Fontan procedure

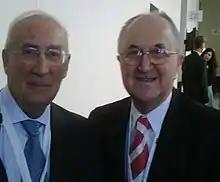
Francis Fontan (left) and Guillermo Kreutzer (right) in 2009

The Fontan procedure was initially described in 1971 by Dr. Francis Fontan (1929–2018) from Bordeaux, France. Prior to this, the surgical treatment for tricuspid atresia consisted of creating a shunt between a systemic artery and the pulmonary artery (Blalock-Taussig shunt) or the superior vena cava and the pulmonary artery (Glenn shunt). These procedures were associated with high mortality rates, commonly leading to death before the age of one year. In an attempt to improve this, Fontan was engaged in research between 1964 and 1966 endeavouring to fully redirect flow from the superior and inferior vena cavae to the pulmonary artery. His initial attempts in dogs were unsuccessful and all experimental animals died within a few hours; however, despite these failures, he successfully performed this operation in a young woman with tricuspid atresia in 1968 with Dr. Eugene Baudet. The operation was completed on a second patient in 1970, and after a third case the series was published in the international journal "Thorax" in 1971. Dr. Guillermo Kreutzer from Buenos Aires, Argentina (b. 1934), without any knowledge of Fontan's experience, performed a similar procedure in July, 1971 without placing a valve in the Inferior Vena Cava inlet and introduced the concept of "fenestration" – leaving a small atrial septal defect to serve as a pop-off valve for the circulation. Techniques have been improved to include the lateral tunnel and use of an extracardiac conduit for congenital heart diseases beyond tricuspid atresia (hypoplastic left heart syndrome, etc).